Monument to the Great Fire of London

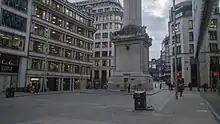
Monument Square, London

The Monument stands in Monument Square, formerly known as Monument Yard which was merged into Monument Street in 1911, created as part of the pedestrianisation of Monument Street. It sits on the east side of Fish Street Hill, and extends to Pudding Lane. A glass pavilion, designed by Bere Architects, was unveiled on 31 January 2007.